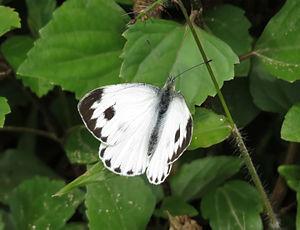
Pieris est un genre de lépidoptères de la famille des Pieridae et la sous-famille des Pierinae.